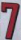
Number: 7